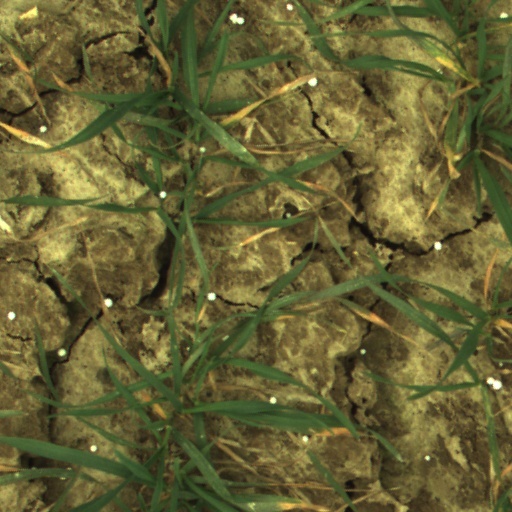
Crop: wheat